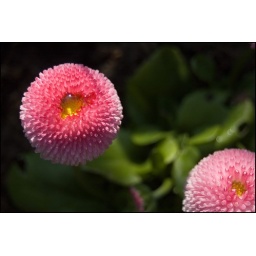
This is the same flower of which the close-up is taken. You can see the dew gathered in the cup of the petals here.